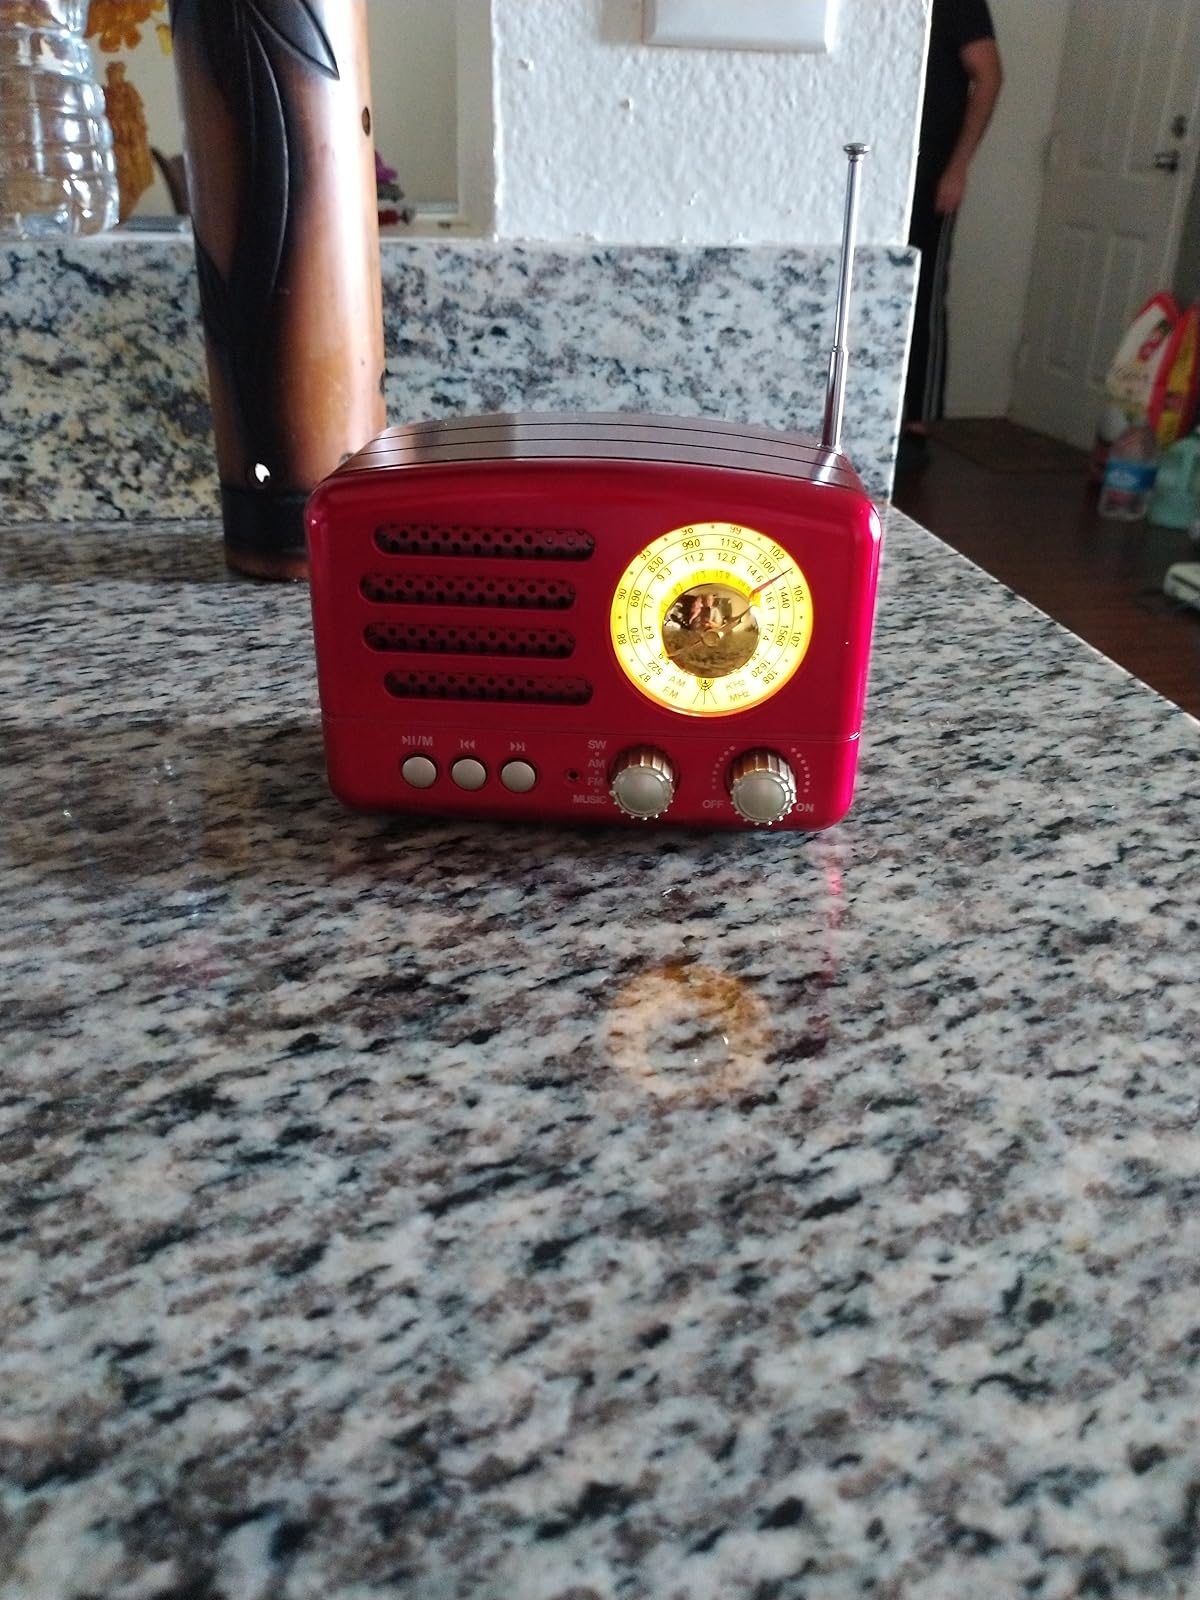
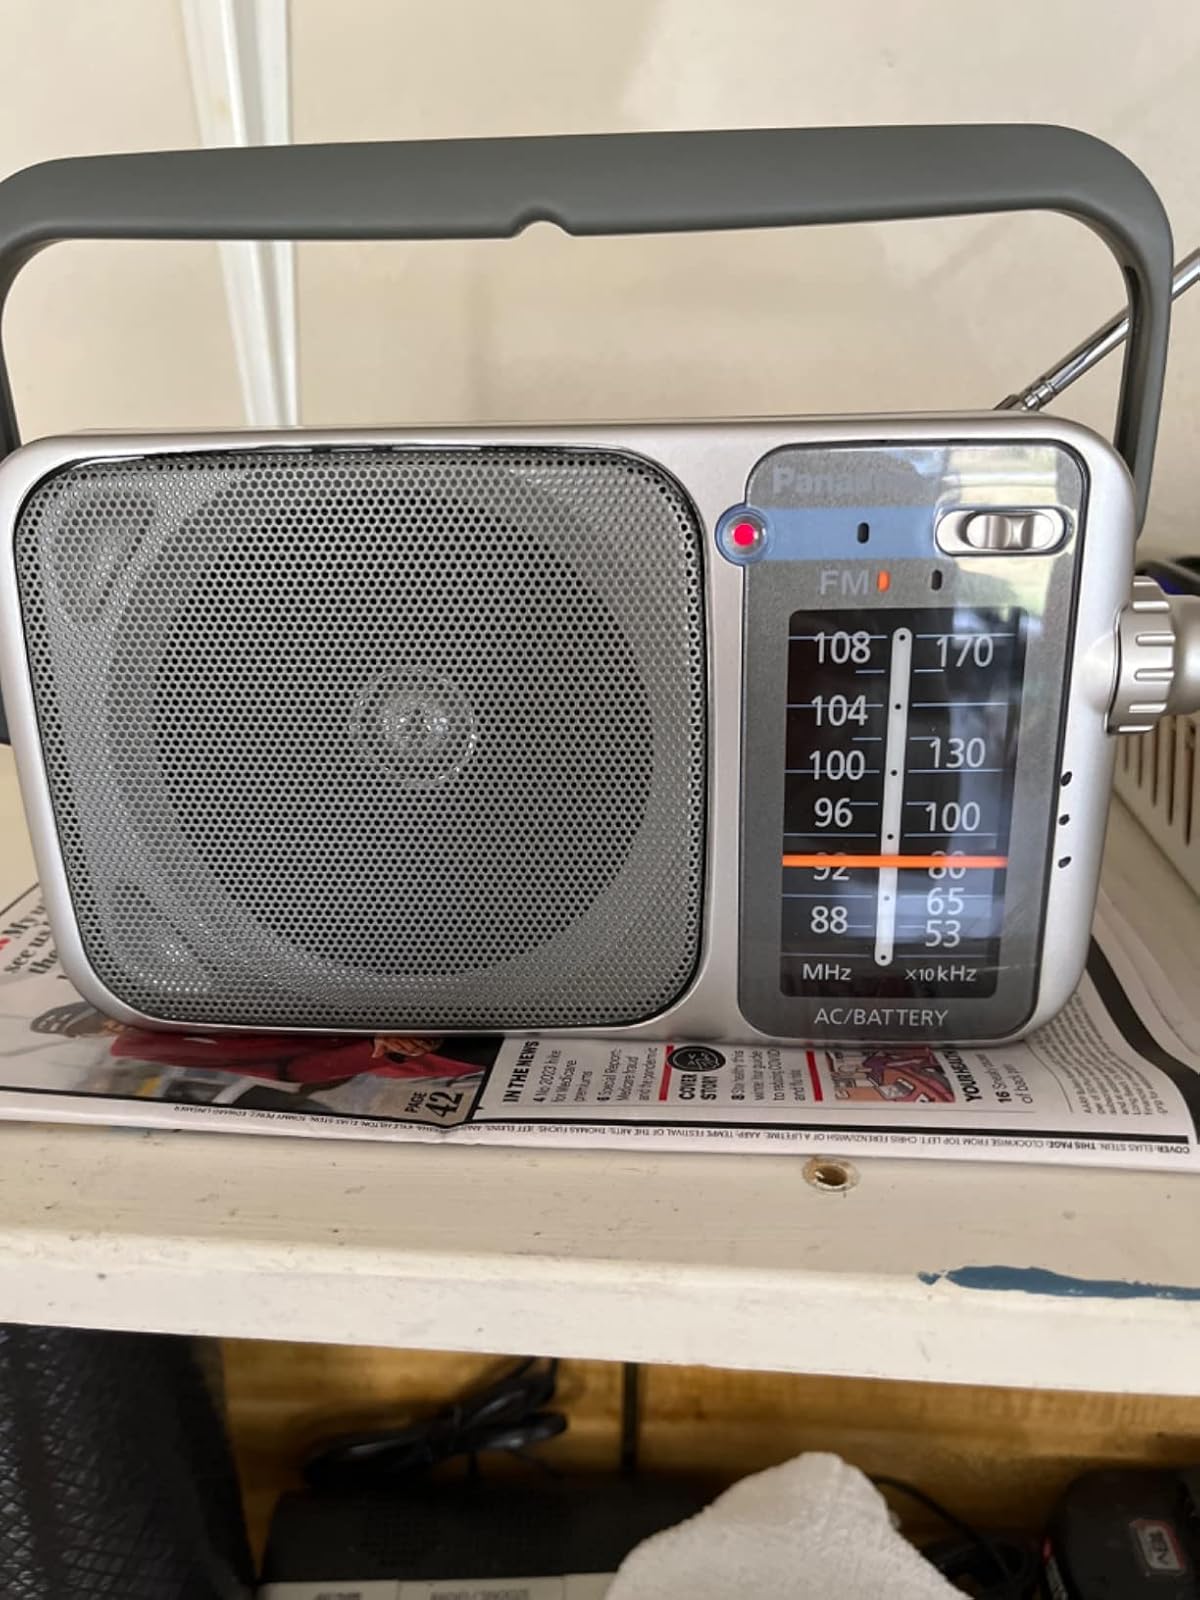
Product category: radio
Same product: no